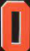
Number: 0